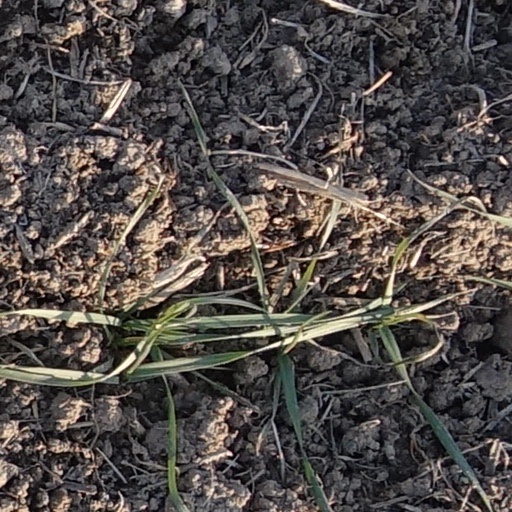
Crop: wheat